Sleep sex

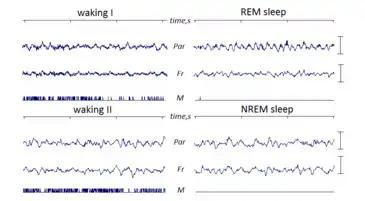

Electroencephalograms, or EEG, are tests used to depict electrical activity and waves produced by the brain. This test has the ability to detect abnormalities that are associated with disorders that affect brain activity. Episodes of sexsomnia occur most commonly during slow-wave-sleep, or SWS. During this stage of sleep, brain waves tend to slow down and become larger. Through the use of electroencephalography, health professionals are able to determine if the sexual behaviors are occurring during non-REM sleep or if the individual is fully conscious.